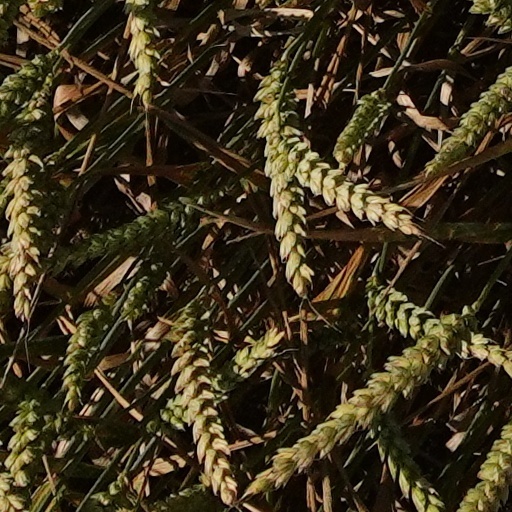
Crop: wheat